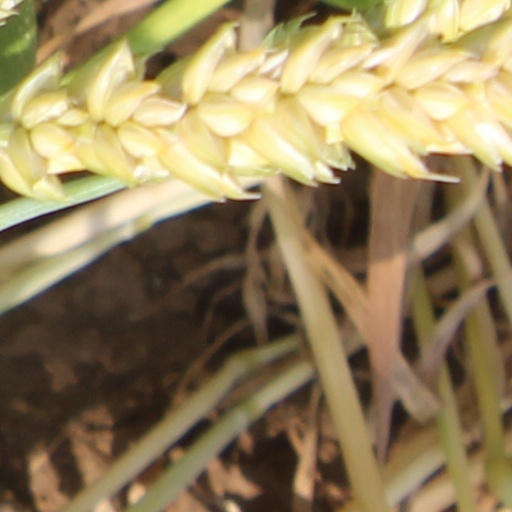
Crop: wheat